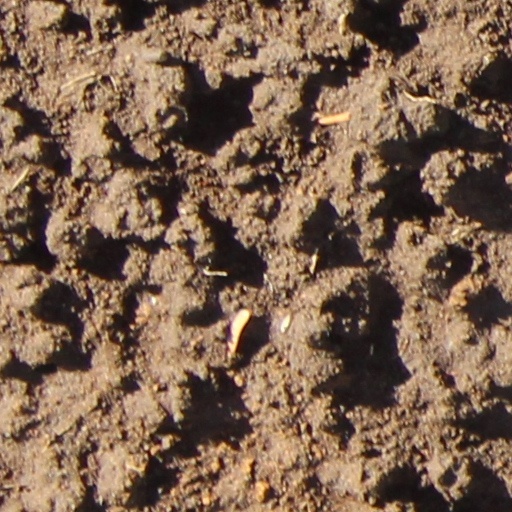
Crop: wheat